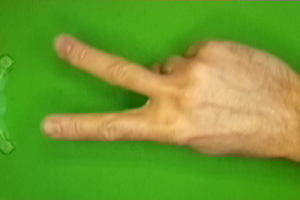
Label: scissors